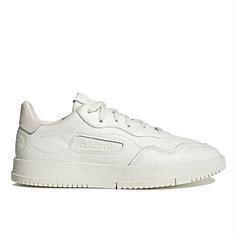
Brand: Adidas
Model: SC Premiere